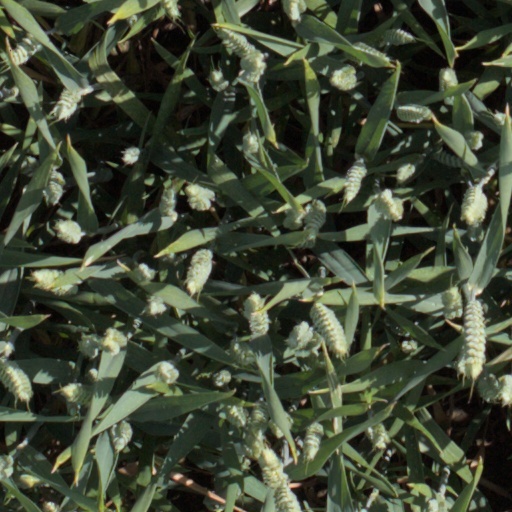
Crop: wheat